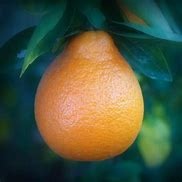
Label: mandarine